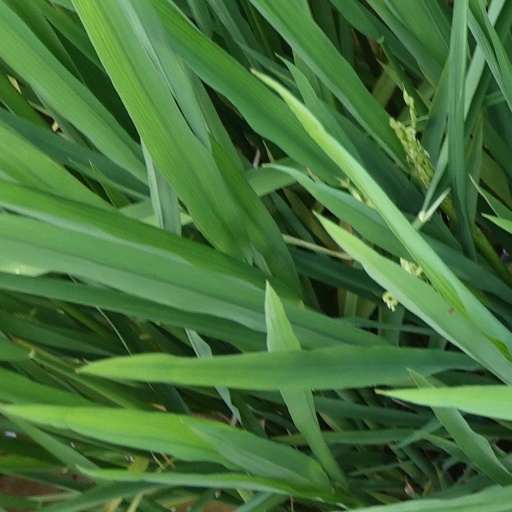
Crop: rice